Ernest William Jones

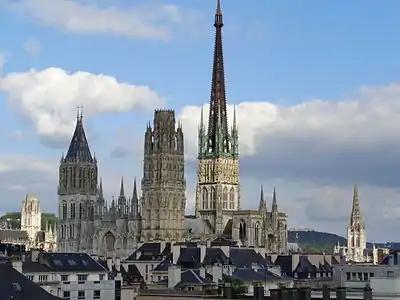
Rouen, Haute Normandie

Ernest was born in Glamorgan on 24 October 1870, and educated at Wycliffe College, Gloucestershire. He was the elder son of William Matthew Jones (b. 1838), who was an owner of the trans-European chartered shipbrokerage M. Jones and Brothers (which was established in 1856). His mother was Agnes Ida Long (1845 – 1899). Ernest's only sibling was the prominent gynaecologist Arthur Webb-Jones (1875 – 1917).